Florida State Road 23

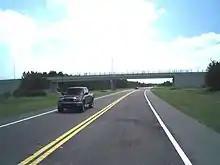
Bridge carrying Plantation Oaks Boulevard over the future expressway in Oakleaf Plantation, built 2010

The plans for connecting I-10 to SR 21 (Blanding Blvd) date back to 1979. SR 23 was originally planned as a toll road by Florida's Turnpike Enterprise to meet those plans, but those plans fell through in 1997.